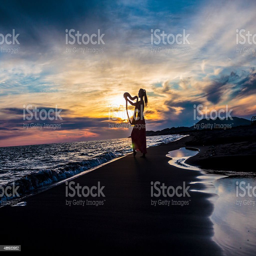
pretty girl playing a harp on sunset royalty - free